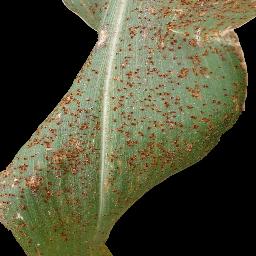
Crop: corn
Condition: (maize)_common_rust